Nam Naadu (1969 film)

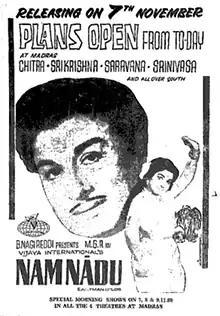
Theatrical release poster

Nam Naadu is a 1969 Indian Tamil-language action drama film directed by C. P. Jambulingam, starring M. G. Ramachandran and Jayalalithaa. It is a remake of the 1969 Telugu film "Kathanayakudu". The film was released on 7 November 1969.